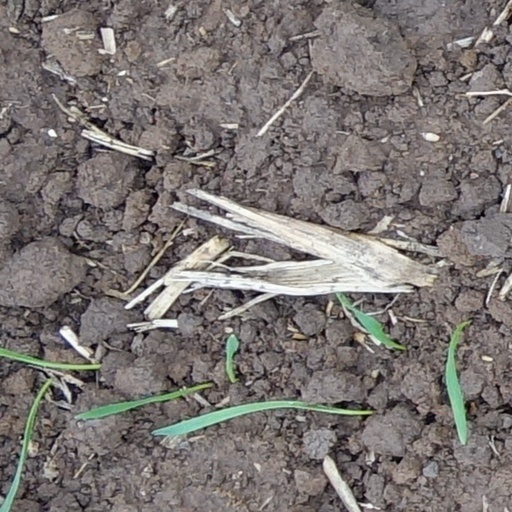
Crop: wheat